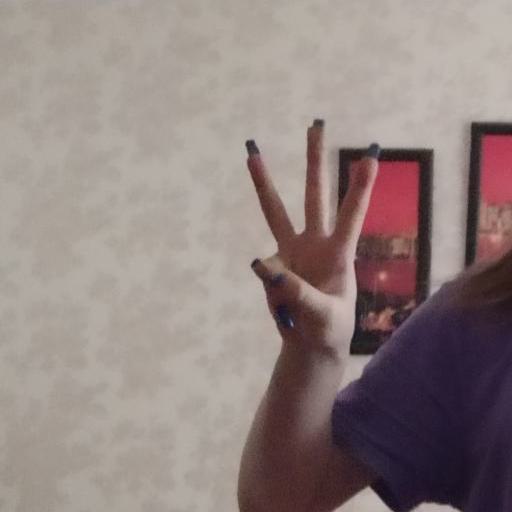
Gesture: three